Austria at the 2016 Summer Olympics

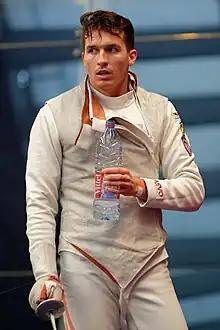
René Pranz during his T64 bout against Rostyslav Hertsyk at the Challenge International de Paris (men's foil World Cup).

Austria has received a spare berths from the International Canoe Federation to enter two boats each in the women's K-1 200 m and the women's K-2 500 m to the Olympics, as the next highest-ranked nation, not yet qualified, at the 2015 Canoe Sprint World Championships, and as a response to the forfeiture of five boats held by the Russians due to their previous doping bans and their implications in the "disappearing positive methodology" set out in the McClaren Report on Russia's state-sponsored doping. Two-time Olympic kayakers Yvonne Schuring and Viktoria Schwarz, along with rookie Ana Roxana Lehaci, were named to the Austrian roster on 27 July 2016. Viktoria Schwarz participated in the K-1 200 metres. In the heats, she finished fifth in 42.847 seconds, qualifying for the semifinals. Rounding off her semifinal heat with a seventh-place time in 43.072, Schwarz was ineligible to compete in any of the final rounds.